James Francis Danby

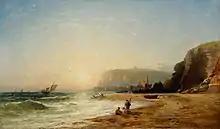
"Hastings" by James Francis Danby

His works appeared at the Royal Academy, and at the Society of British Artists, of which he was a member of the latter. Amongst his best works are: